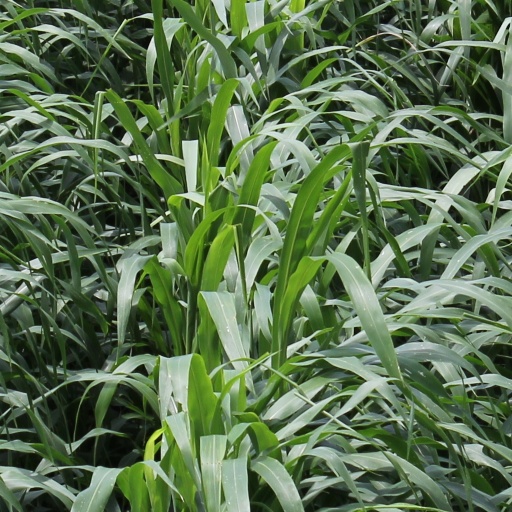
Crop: sorghum